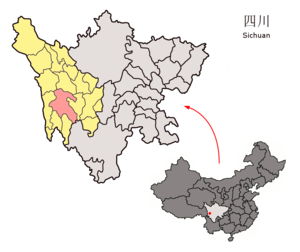
Le xian de Litang est un district administratif de la province du Sichuan en Chine. Il est placé sous la juridiction de la préfecture autonome tibétaine de Garzê. Litang est situé dans le Kham, à la frontière entre le Tibet central et la Chine des plaines.